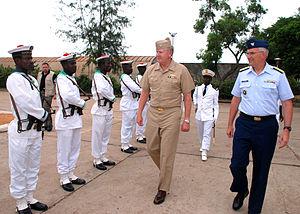
La Marine du Togo est relativement réduite mais opérationnelle pour surveiller ses 55 km de côtes. Toutes les unités navigantes sont basées au Port Autonome de Lomé.
Le MAT 49 est le pistolet mitrailleur de l'armée française depuis le début des années 1950 jusqu'au milieu des années 1980. De construction simple et robuste, il a servi lors de la guerre d'Indochine, de la guerre d'Algérie et enfin de la guerre froide.